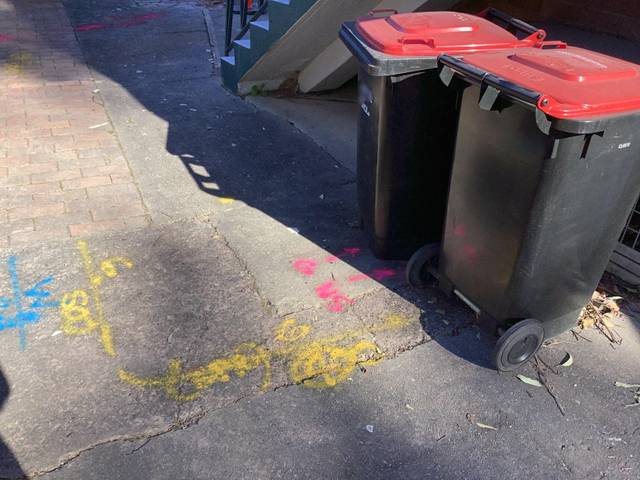
Region: Australia
Coordinates: -33.918, 150.891